Yuna (Malaysian singer)

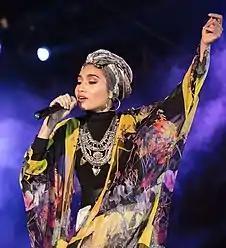
Yuna performing in 2016

Yunalis Mat Zara'ai (Jawi: يوناليس بنت مد ظراعي; born 14 November 1986), known professionally as Yuna, is a Malaysian singer-songwriter. Her initial exposure came through the viral success of her music uploaded to Myspace, which received over one million plays. This online success alerted an indie-pop label/management company to her music, and in early 2011 she signed with the Fader Label. She is best known for her collaboration with Usher on her breakout single "Crush", which peaked at number 3 on the US "Billboard" Adult R&B chart. From 2010-2015, she was the 2nd Most Popular Female Singer in Malaysia with Siti Nurhaliza at first place and Stacy Anam at 3rd place.